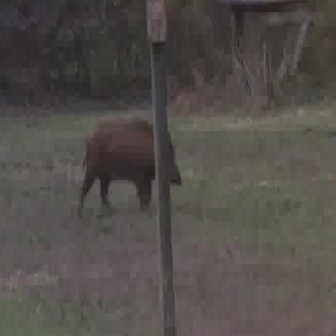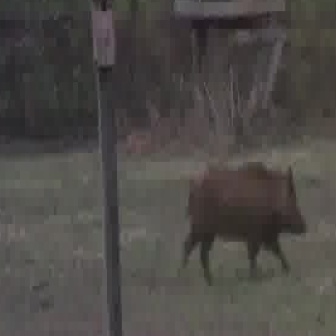
  Please identify the target specified by the bounding box [76,117,180,221] in the first image and locate it in the second image. Return the coordinates in [x_min,y_min,x_max,y_max] format.
Answer: [177,158,307,288]